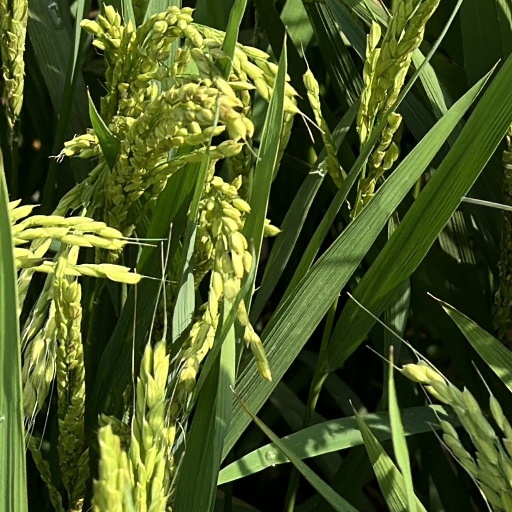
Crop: rice